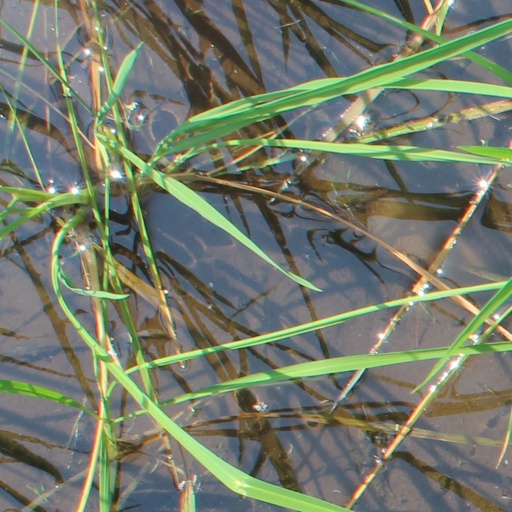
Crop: rice